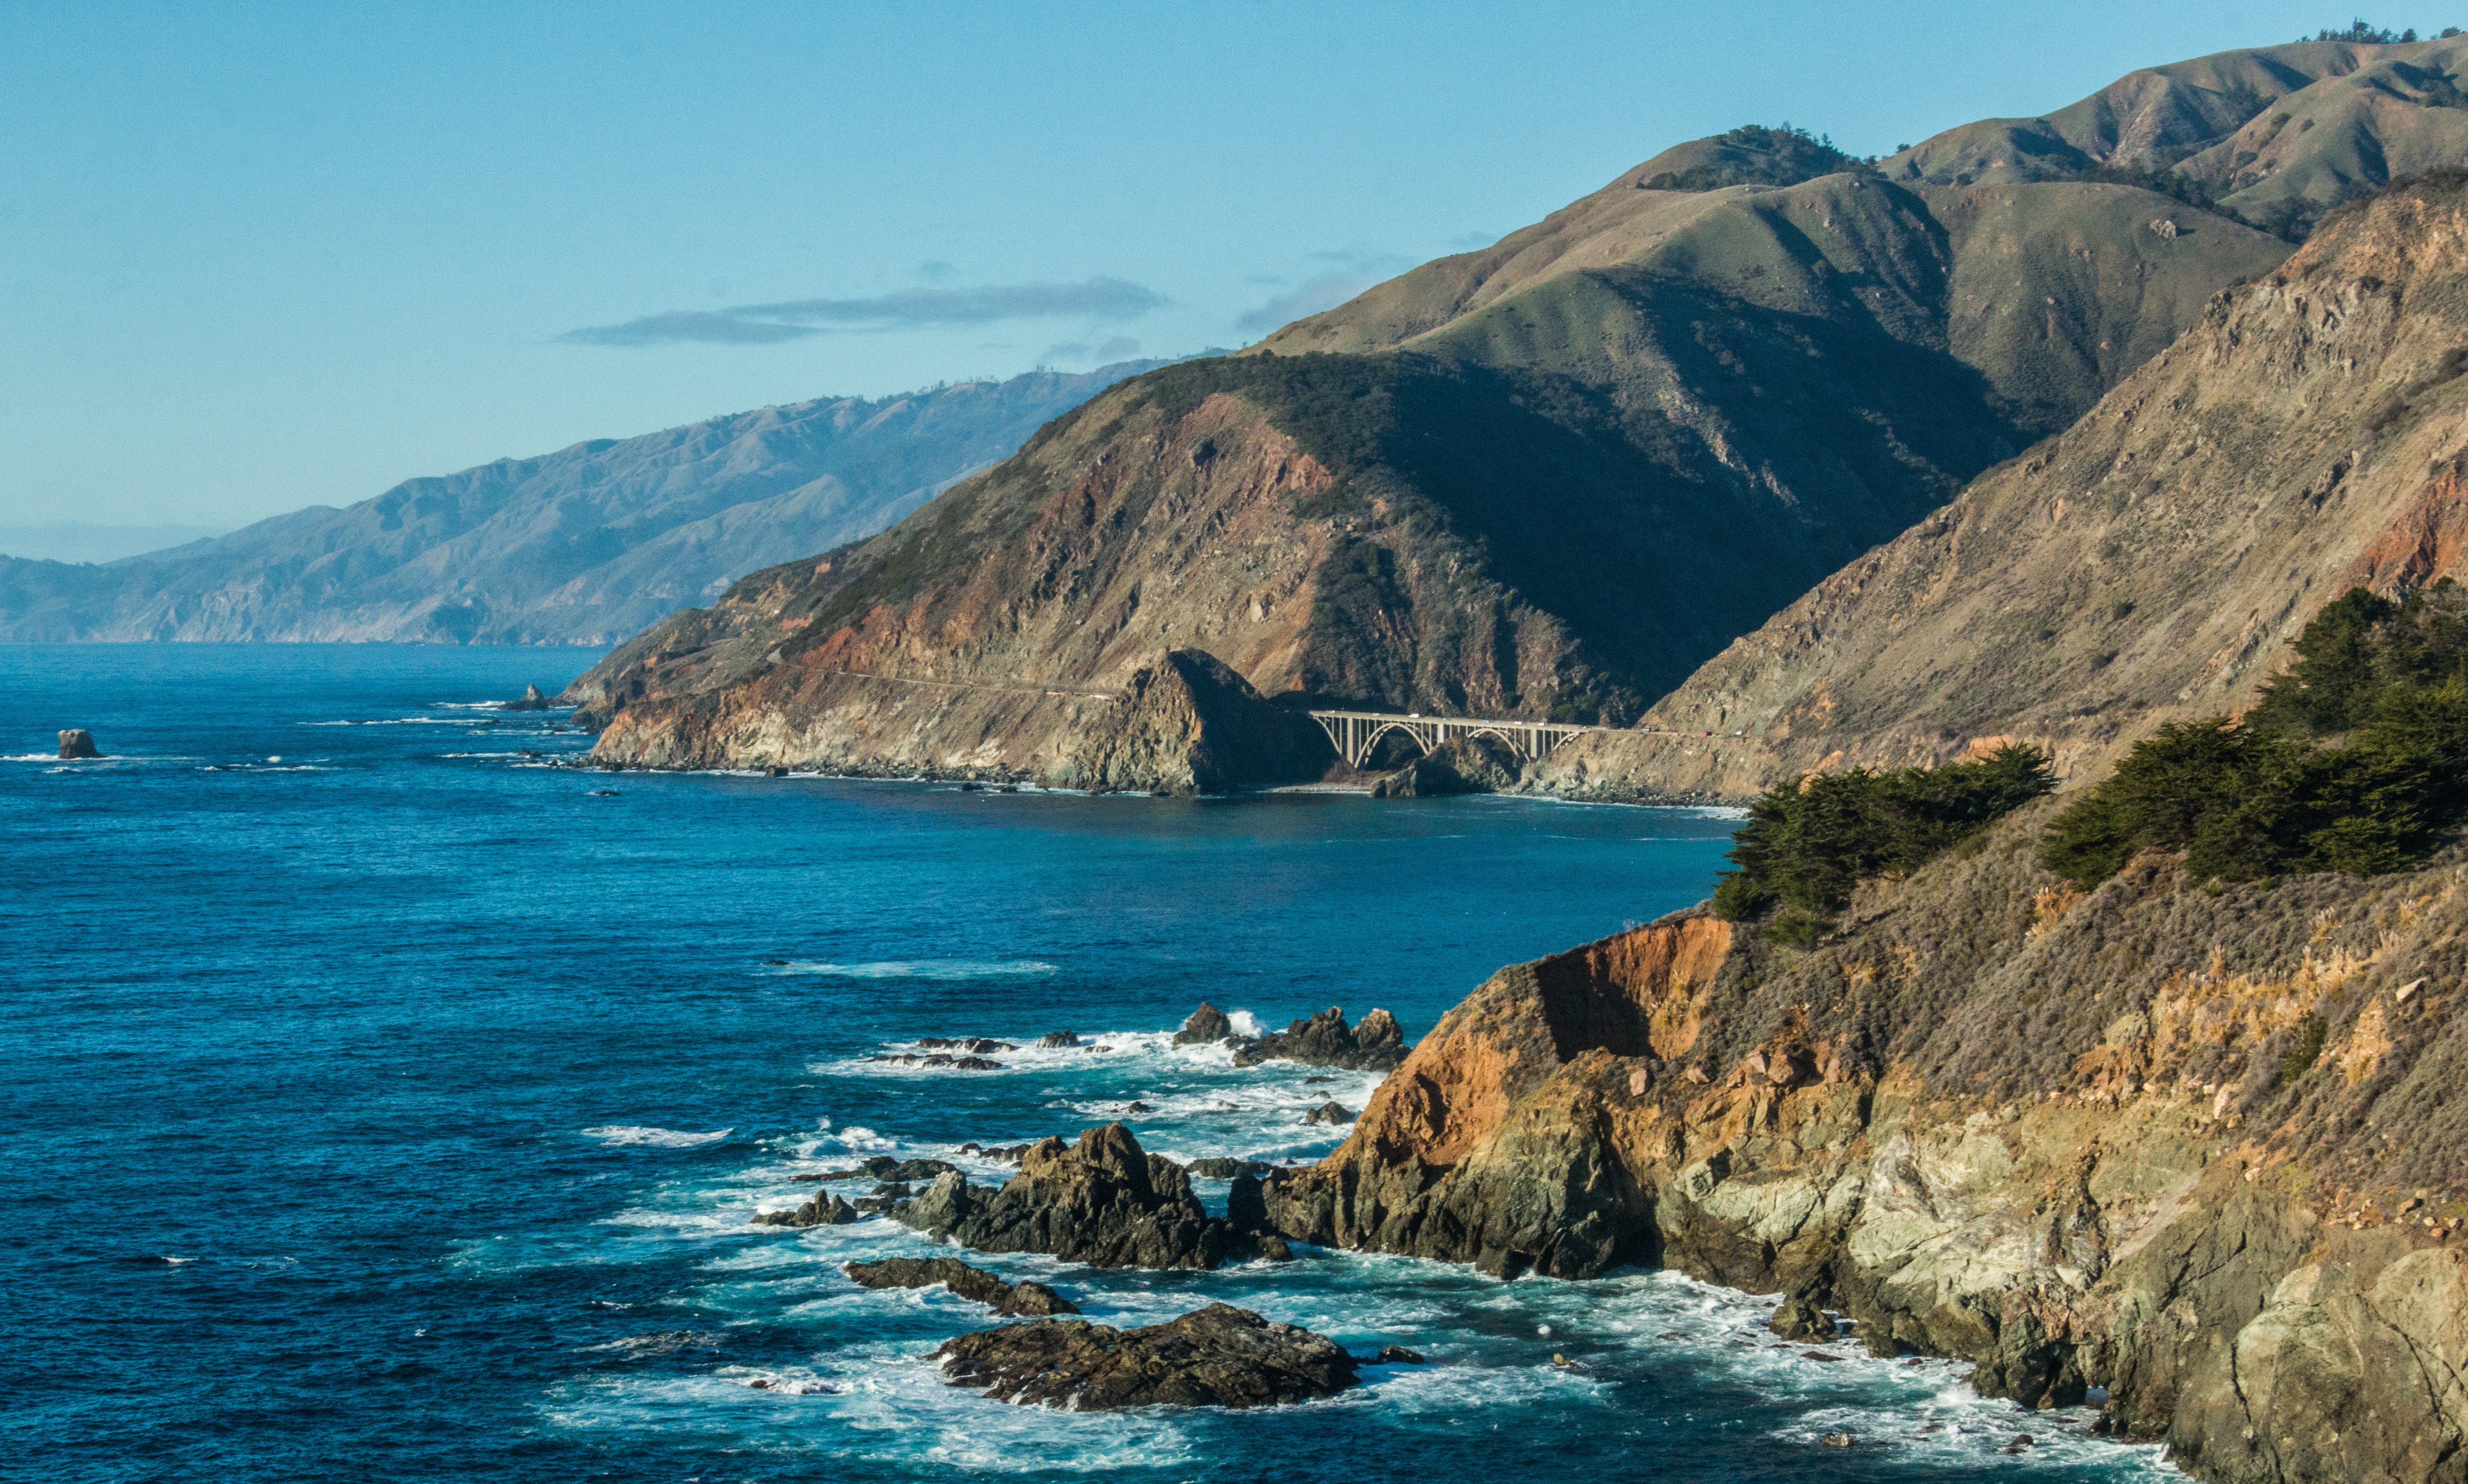
sea, coast, water, ocean, mountain, bridge, shore, cliff, cove, bay, fjord, terrain, body of water, loch, cape, islet, landform, geographical feature